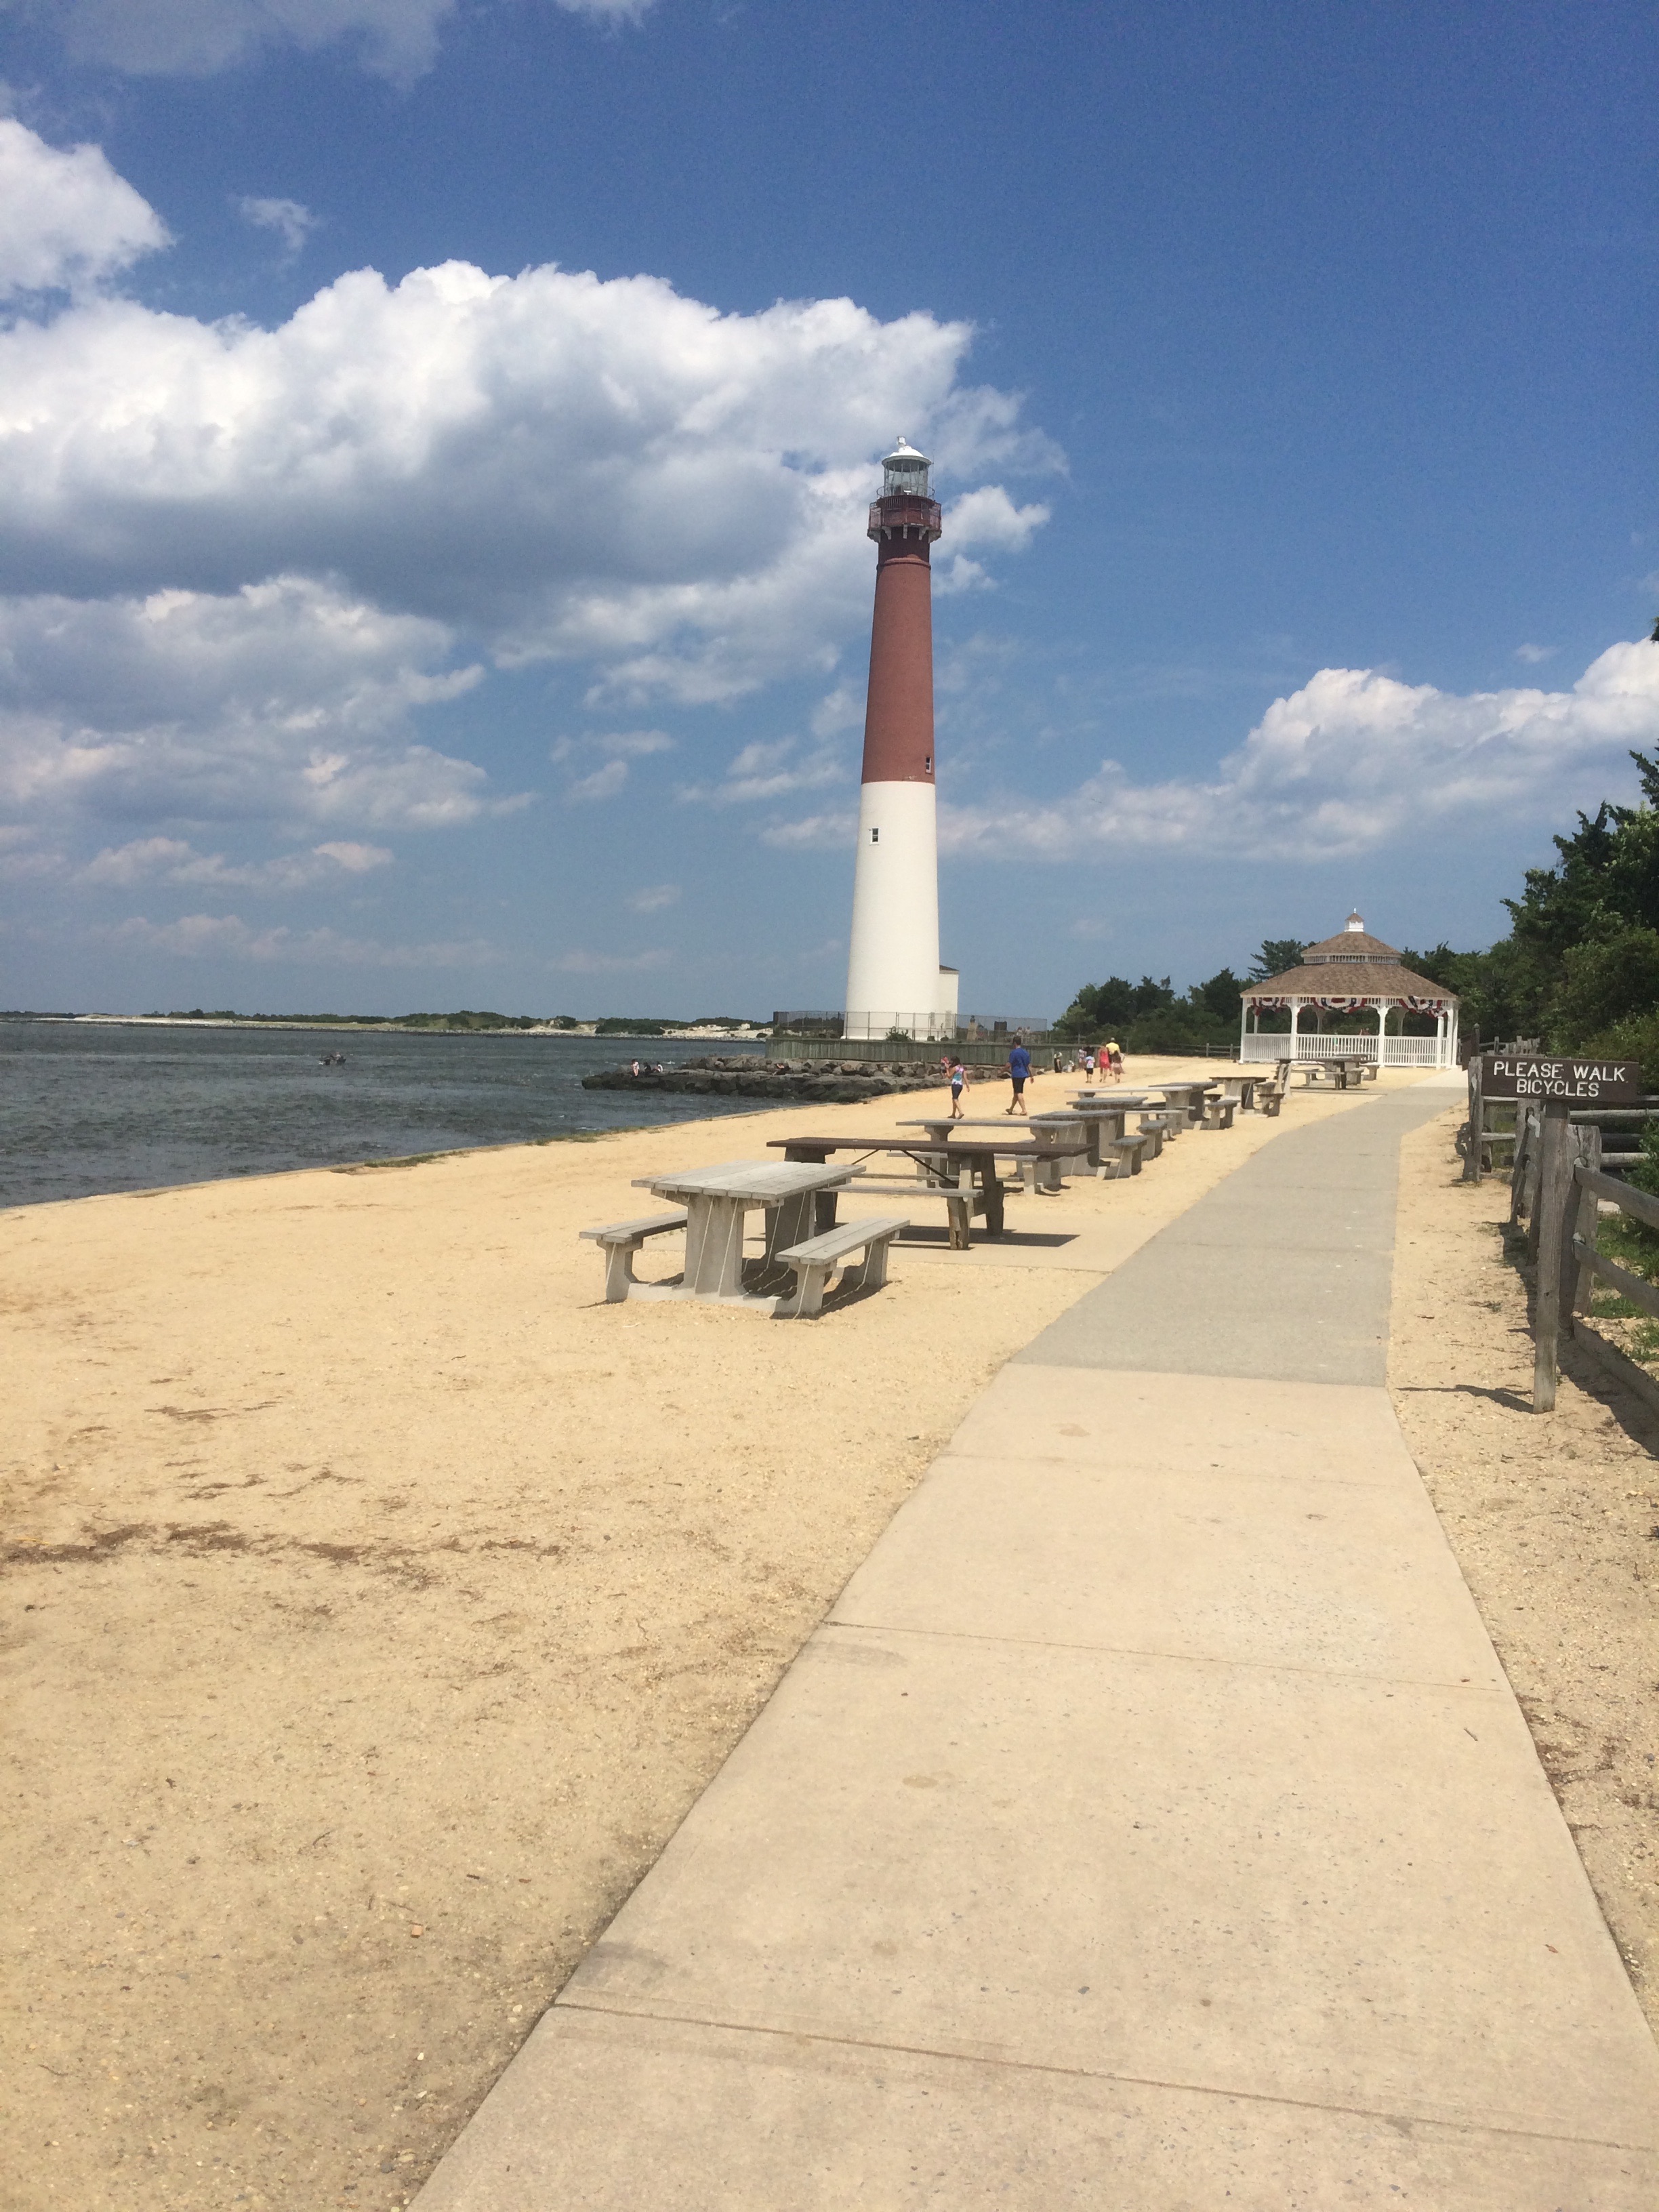
beach, sea, coast, sand, lighthouse, walkway, monument, tower, cape